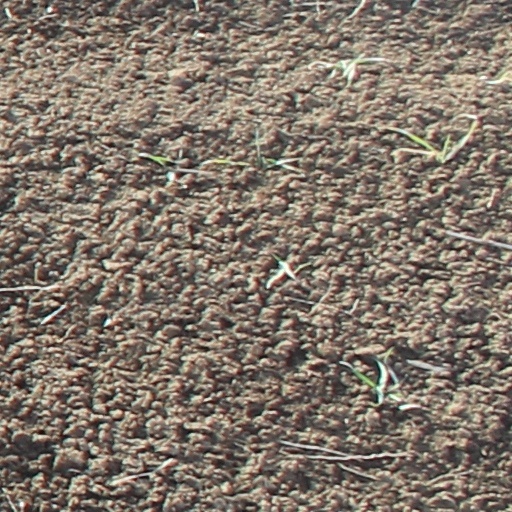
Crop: wheat